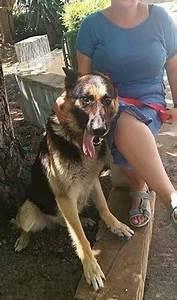
dog